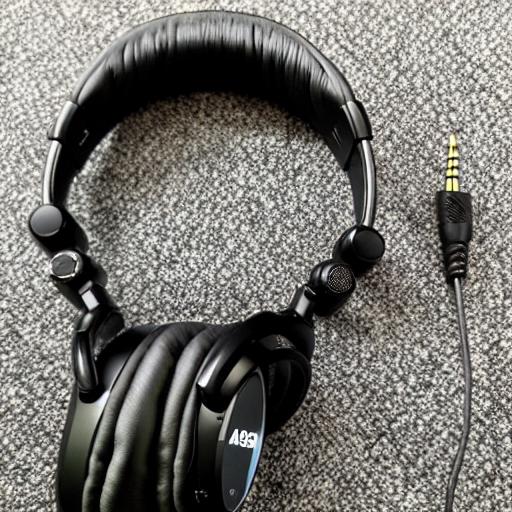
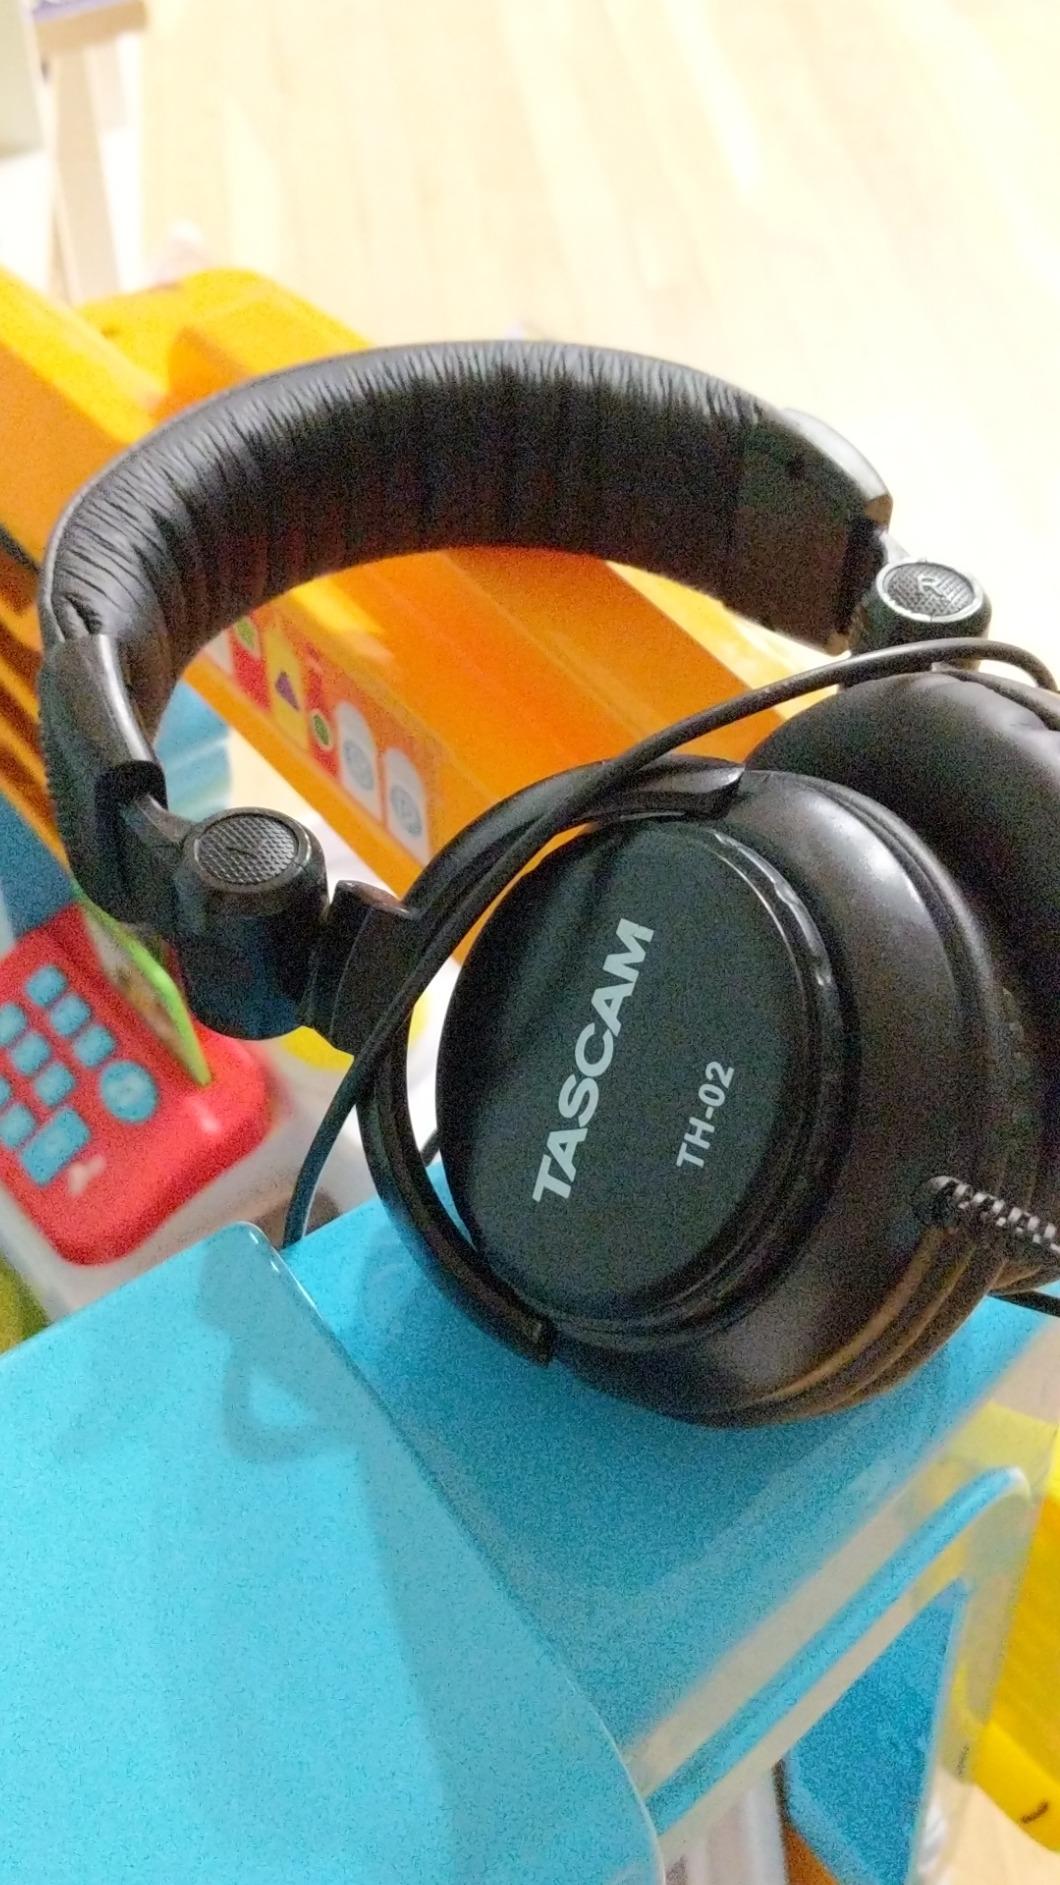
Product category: headphones
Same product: no